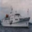
Label: ship